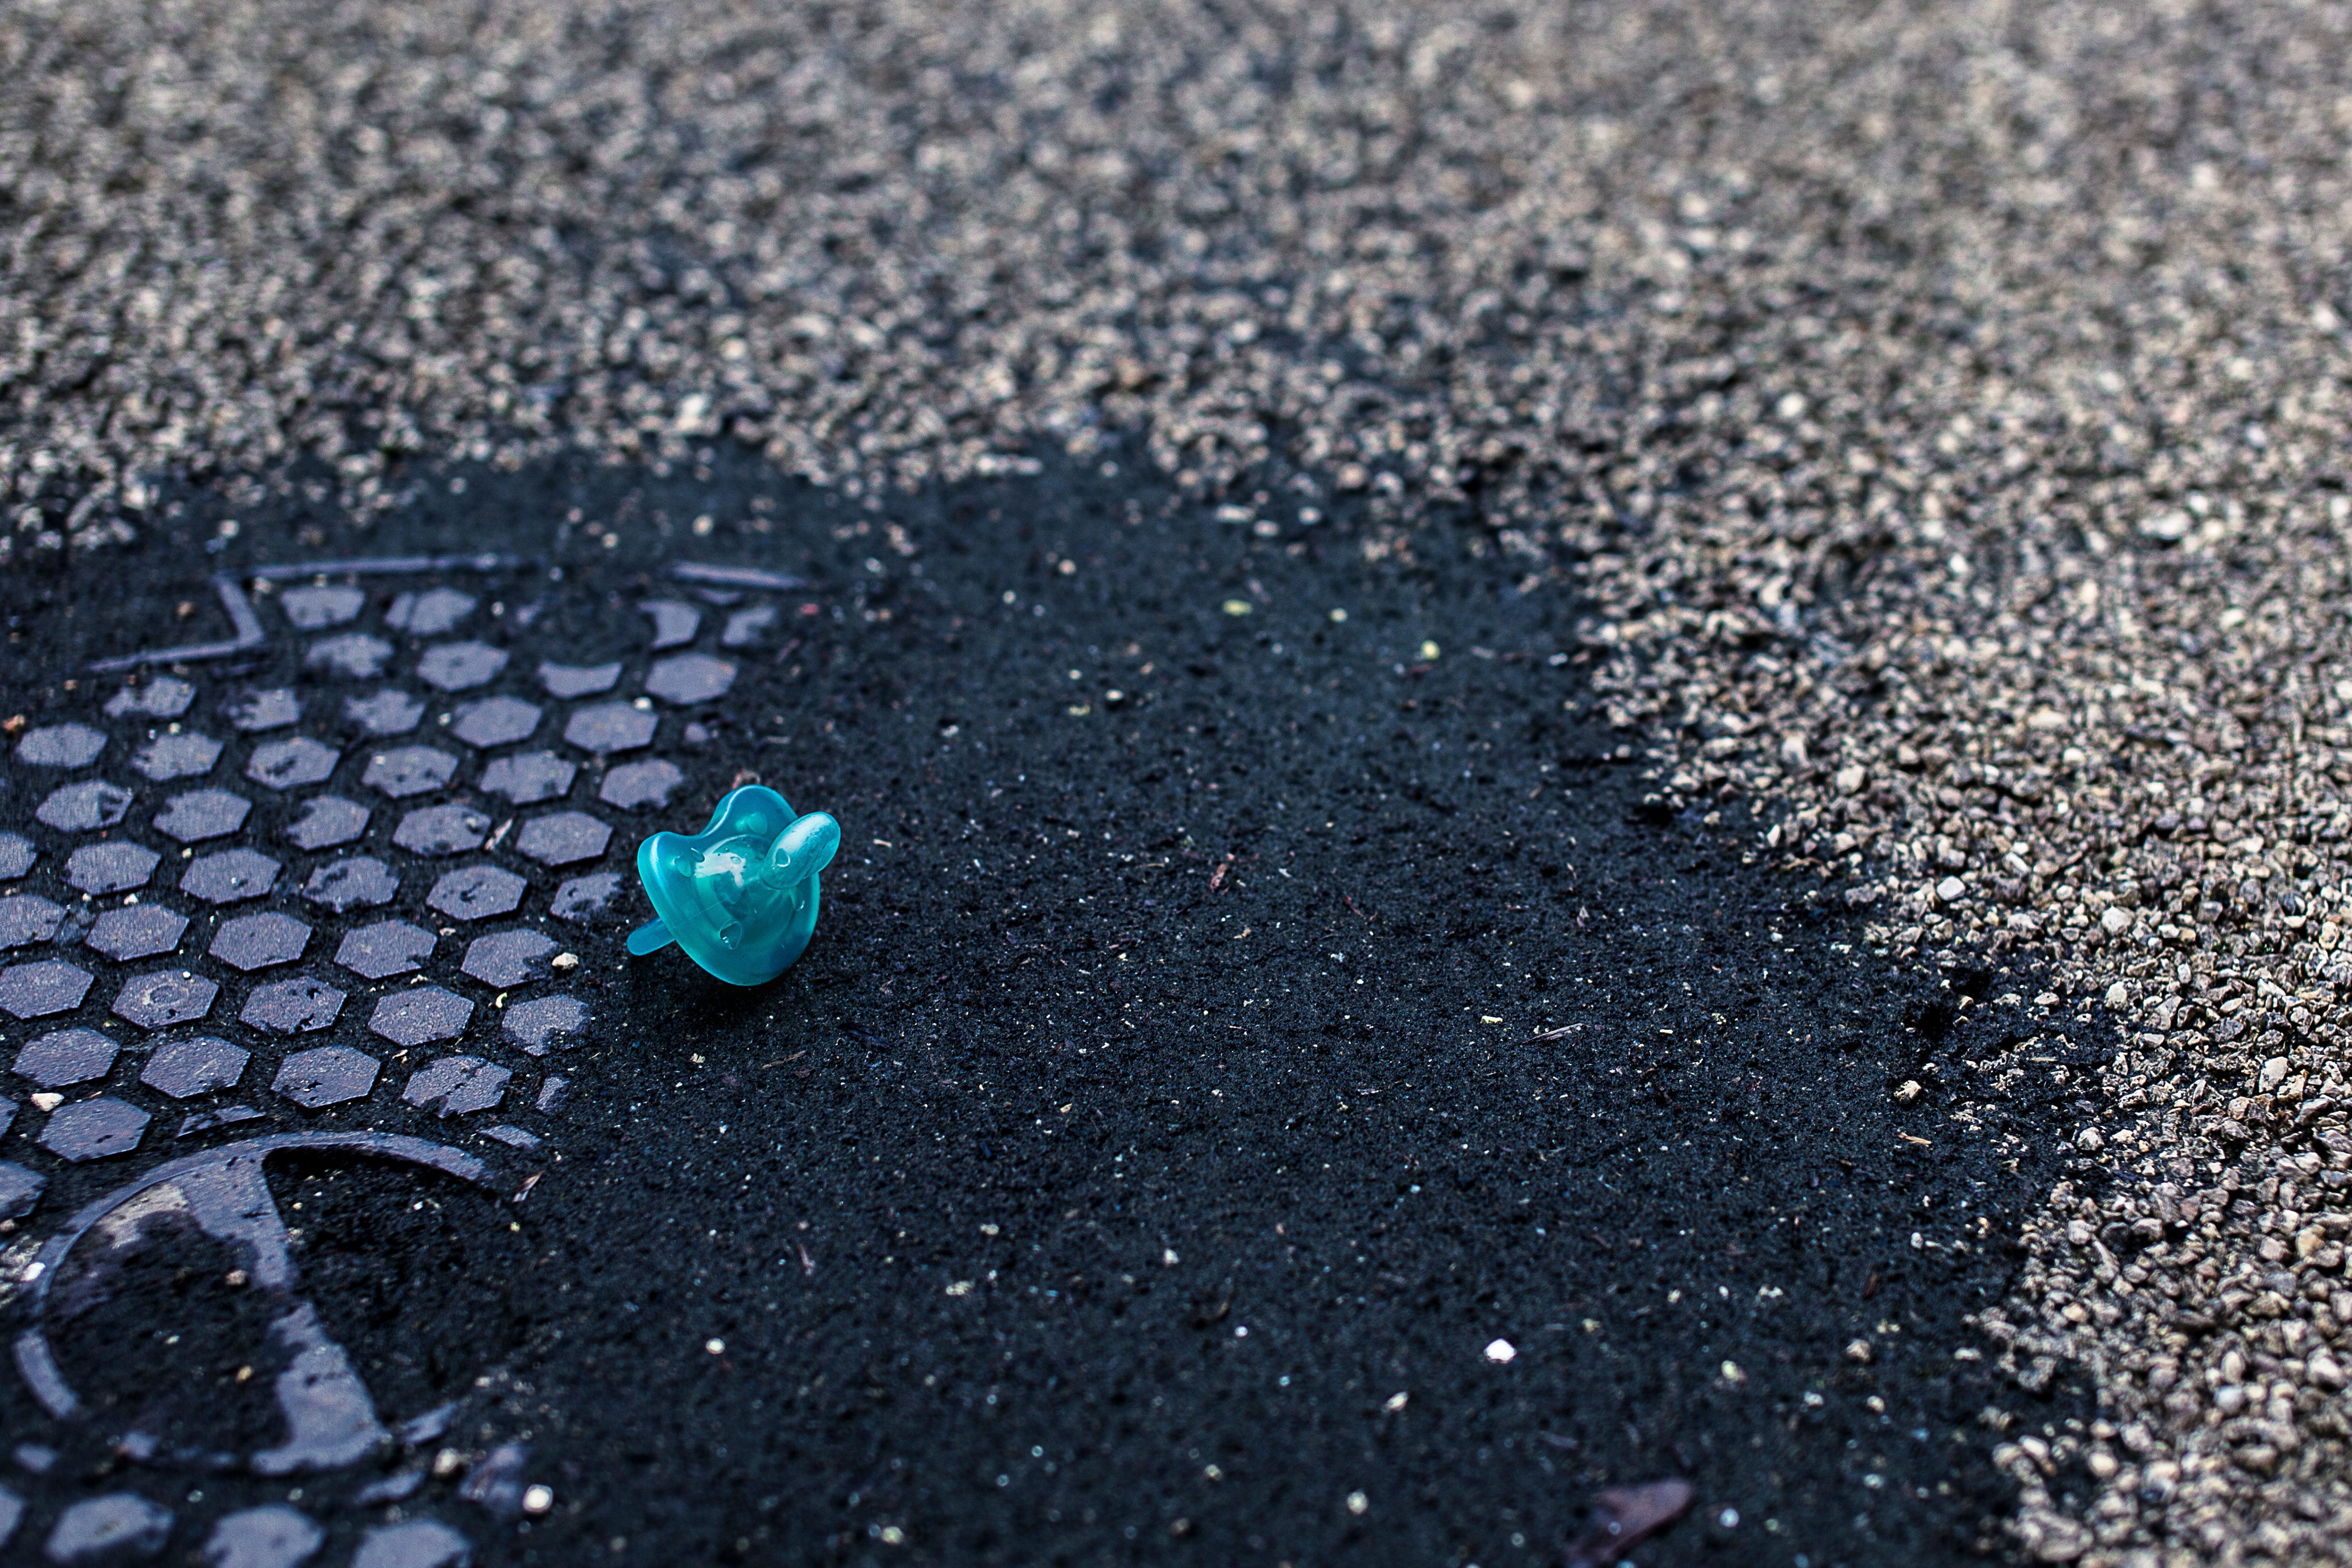
water, sand, leaf, asphalt, reflection, color, soil, blue, black, circle, road surface